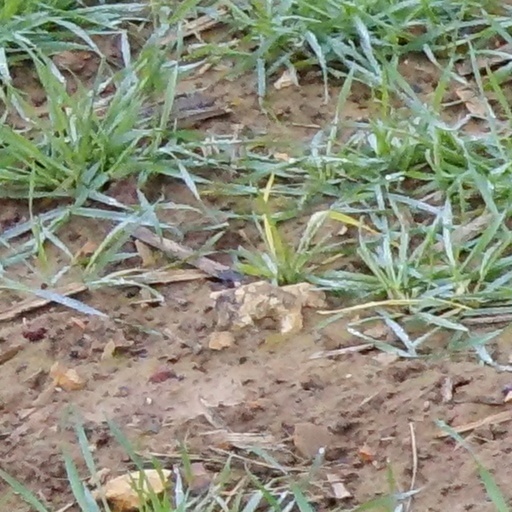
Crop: wheat